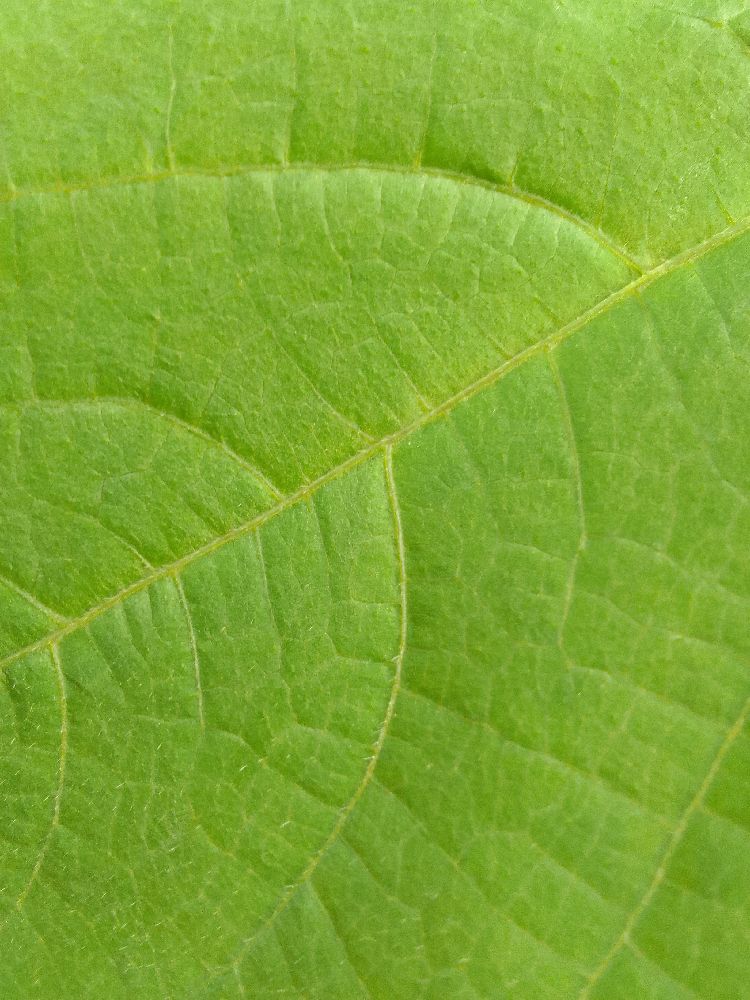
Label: healthy